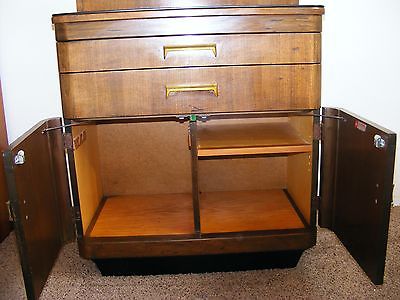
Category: cabinet